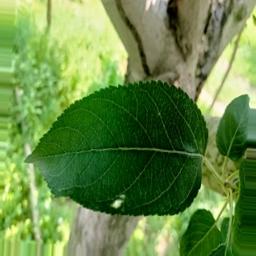
Label: Healthy